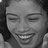
Emotion: happy